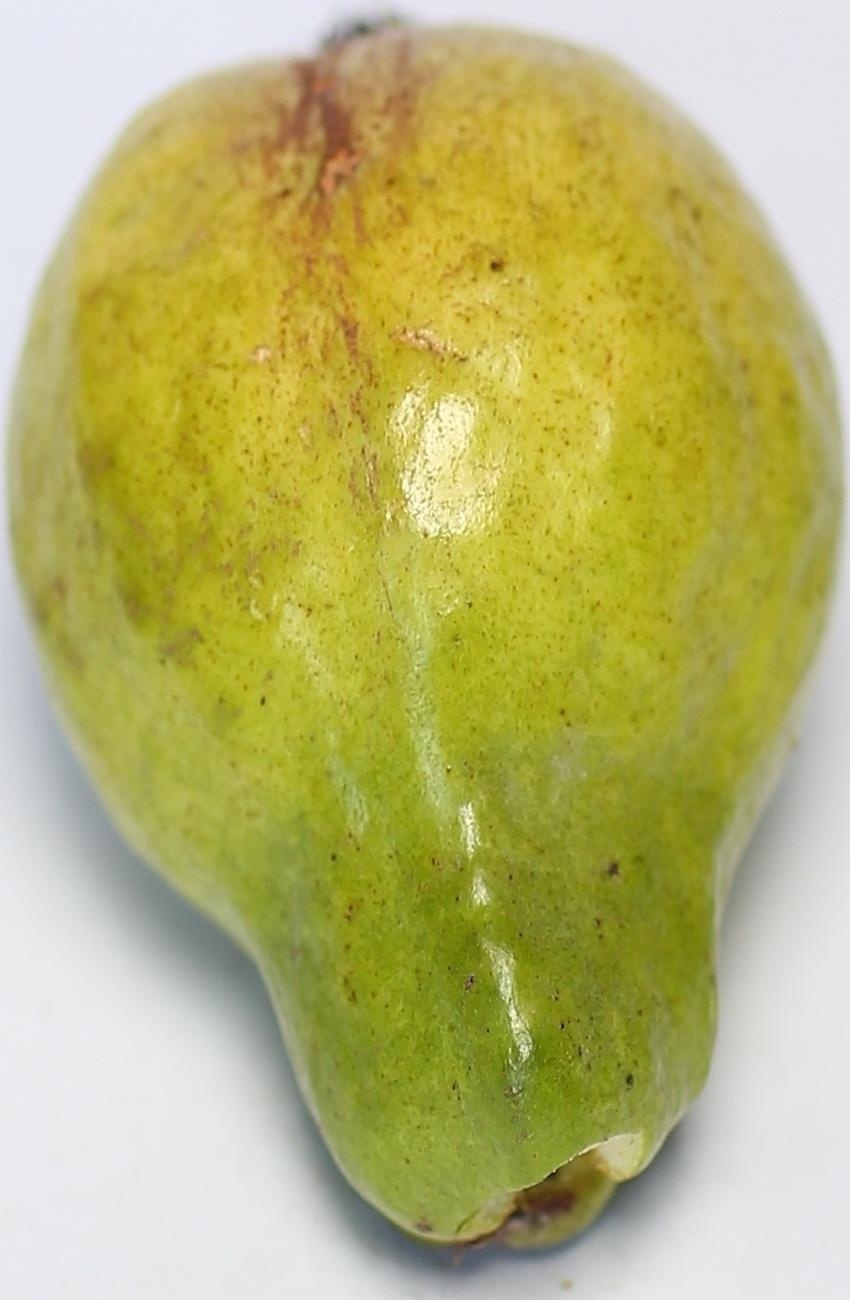
Maturity: mature-green
Variety: local-sindhi